Alfa Romeo Alfasud

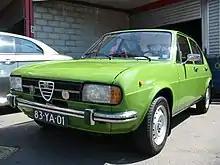
First series Alfasud

In November 1973 the first Alfasud sport model joined the range, the two-door Alfasud ti—("Turismo Internazionale", or Touring International). Along with a 5-speed gearbox, it featured a more powerful version of the 1.2 litre engine, brought to by adopting a Weber twin-choke carburettor, allowing the small saloon to reach . Quad round halogen headlamps, special wheels, a front body-colour spoiler beneath the bumper and rear black one around the tail distinguished the "ti", while inside there was a three-spoke steering wheel, auxiliary gauges, leatherette/cloth seats, and carpets in place of rubber mats.